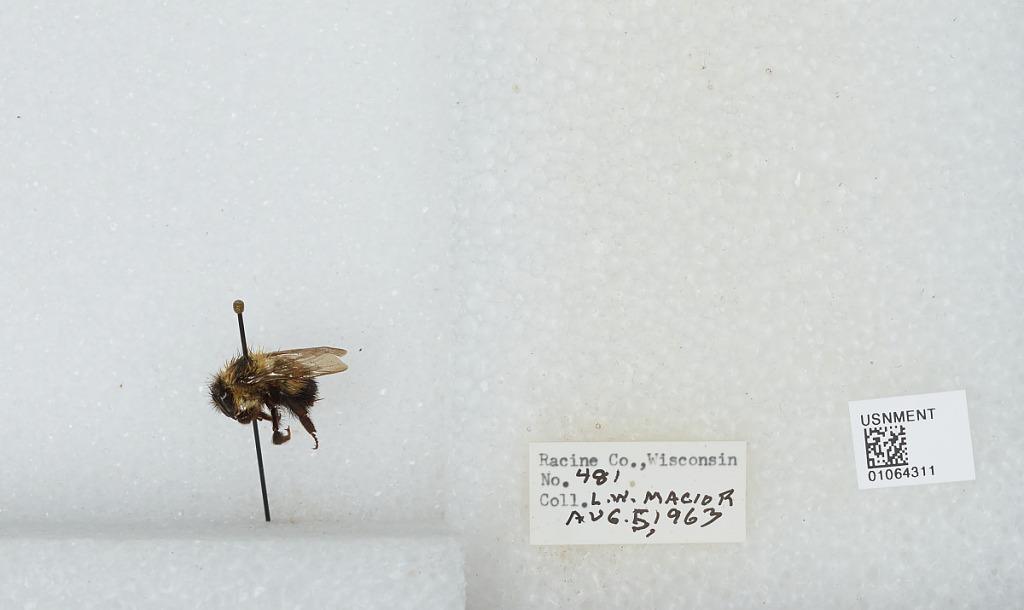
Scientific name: Bombus (Bombus) affinis Cresson
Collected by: L. Macior
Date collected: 1963-8-5
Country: United States
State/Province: Wisconsin
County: Racine
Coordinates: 42.78, -87.76